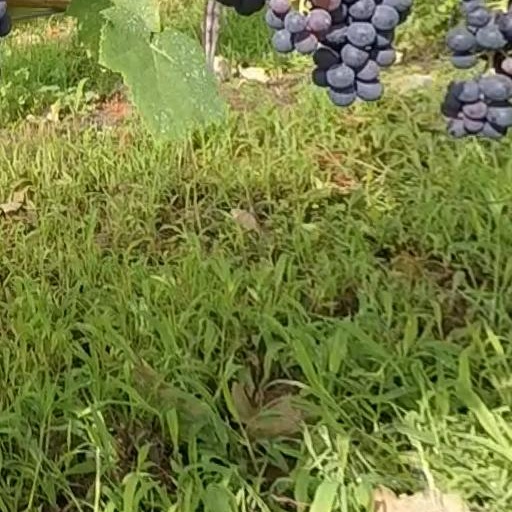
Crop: grape